Benjamin Totori

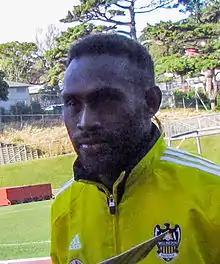

Benjamin Totori (born 20 February 1986) is a Solomon Islands footballer who plays as a striker for Kossa. He has played in the United States and New Zealand.